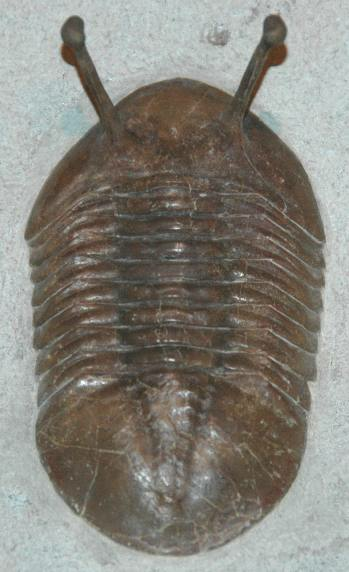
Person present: No